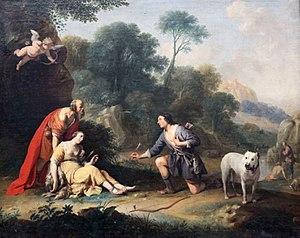
En musique, la pastorale fait référence à un sujet de caractère bucolique et champêtre, évoquant la nature.